Boag's Brewery

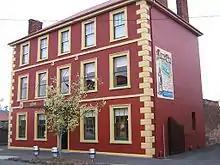
Boag's Centre for Beer Lovers

In 2000, San Miguel Corporation acquired J. Boag & Son (previously a publicly listed company) for $92 million. The existing Tasmanian management was retained to continue running the company; production had increased annually for the previous 3 years and this growth was planned to continue.